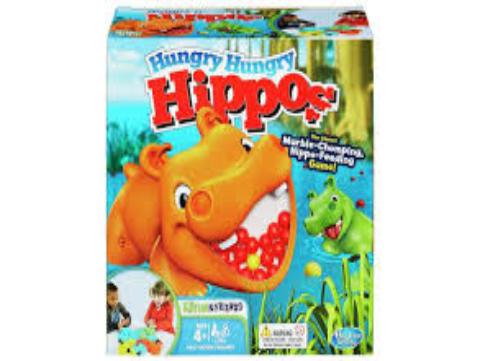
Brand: Hungry Hungry Hippos
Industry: Food